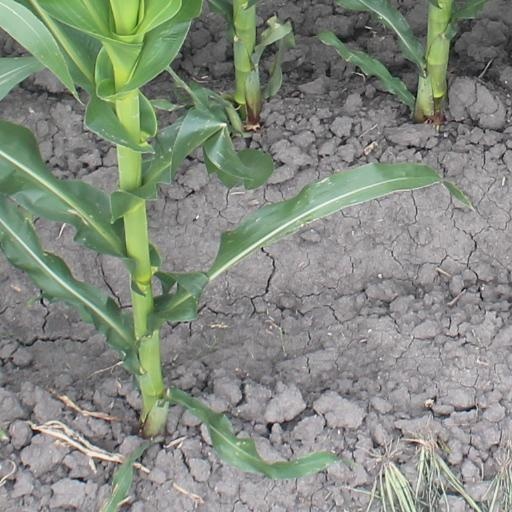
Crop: maize; corn